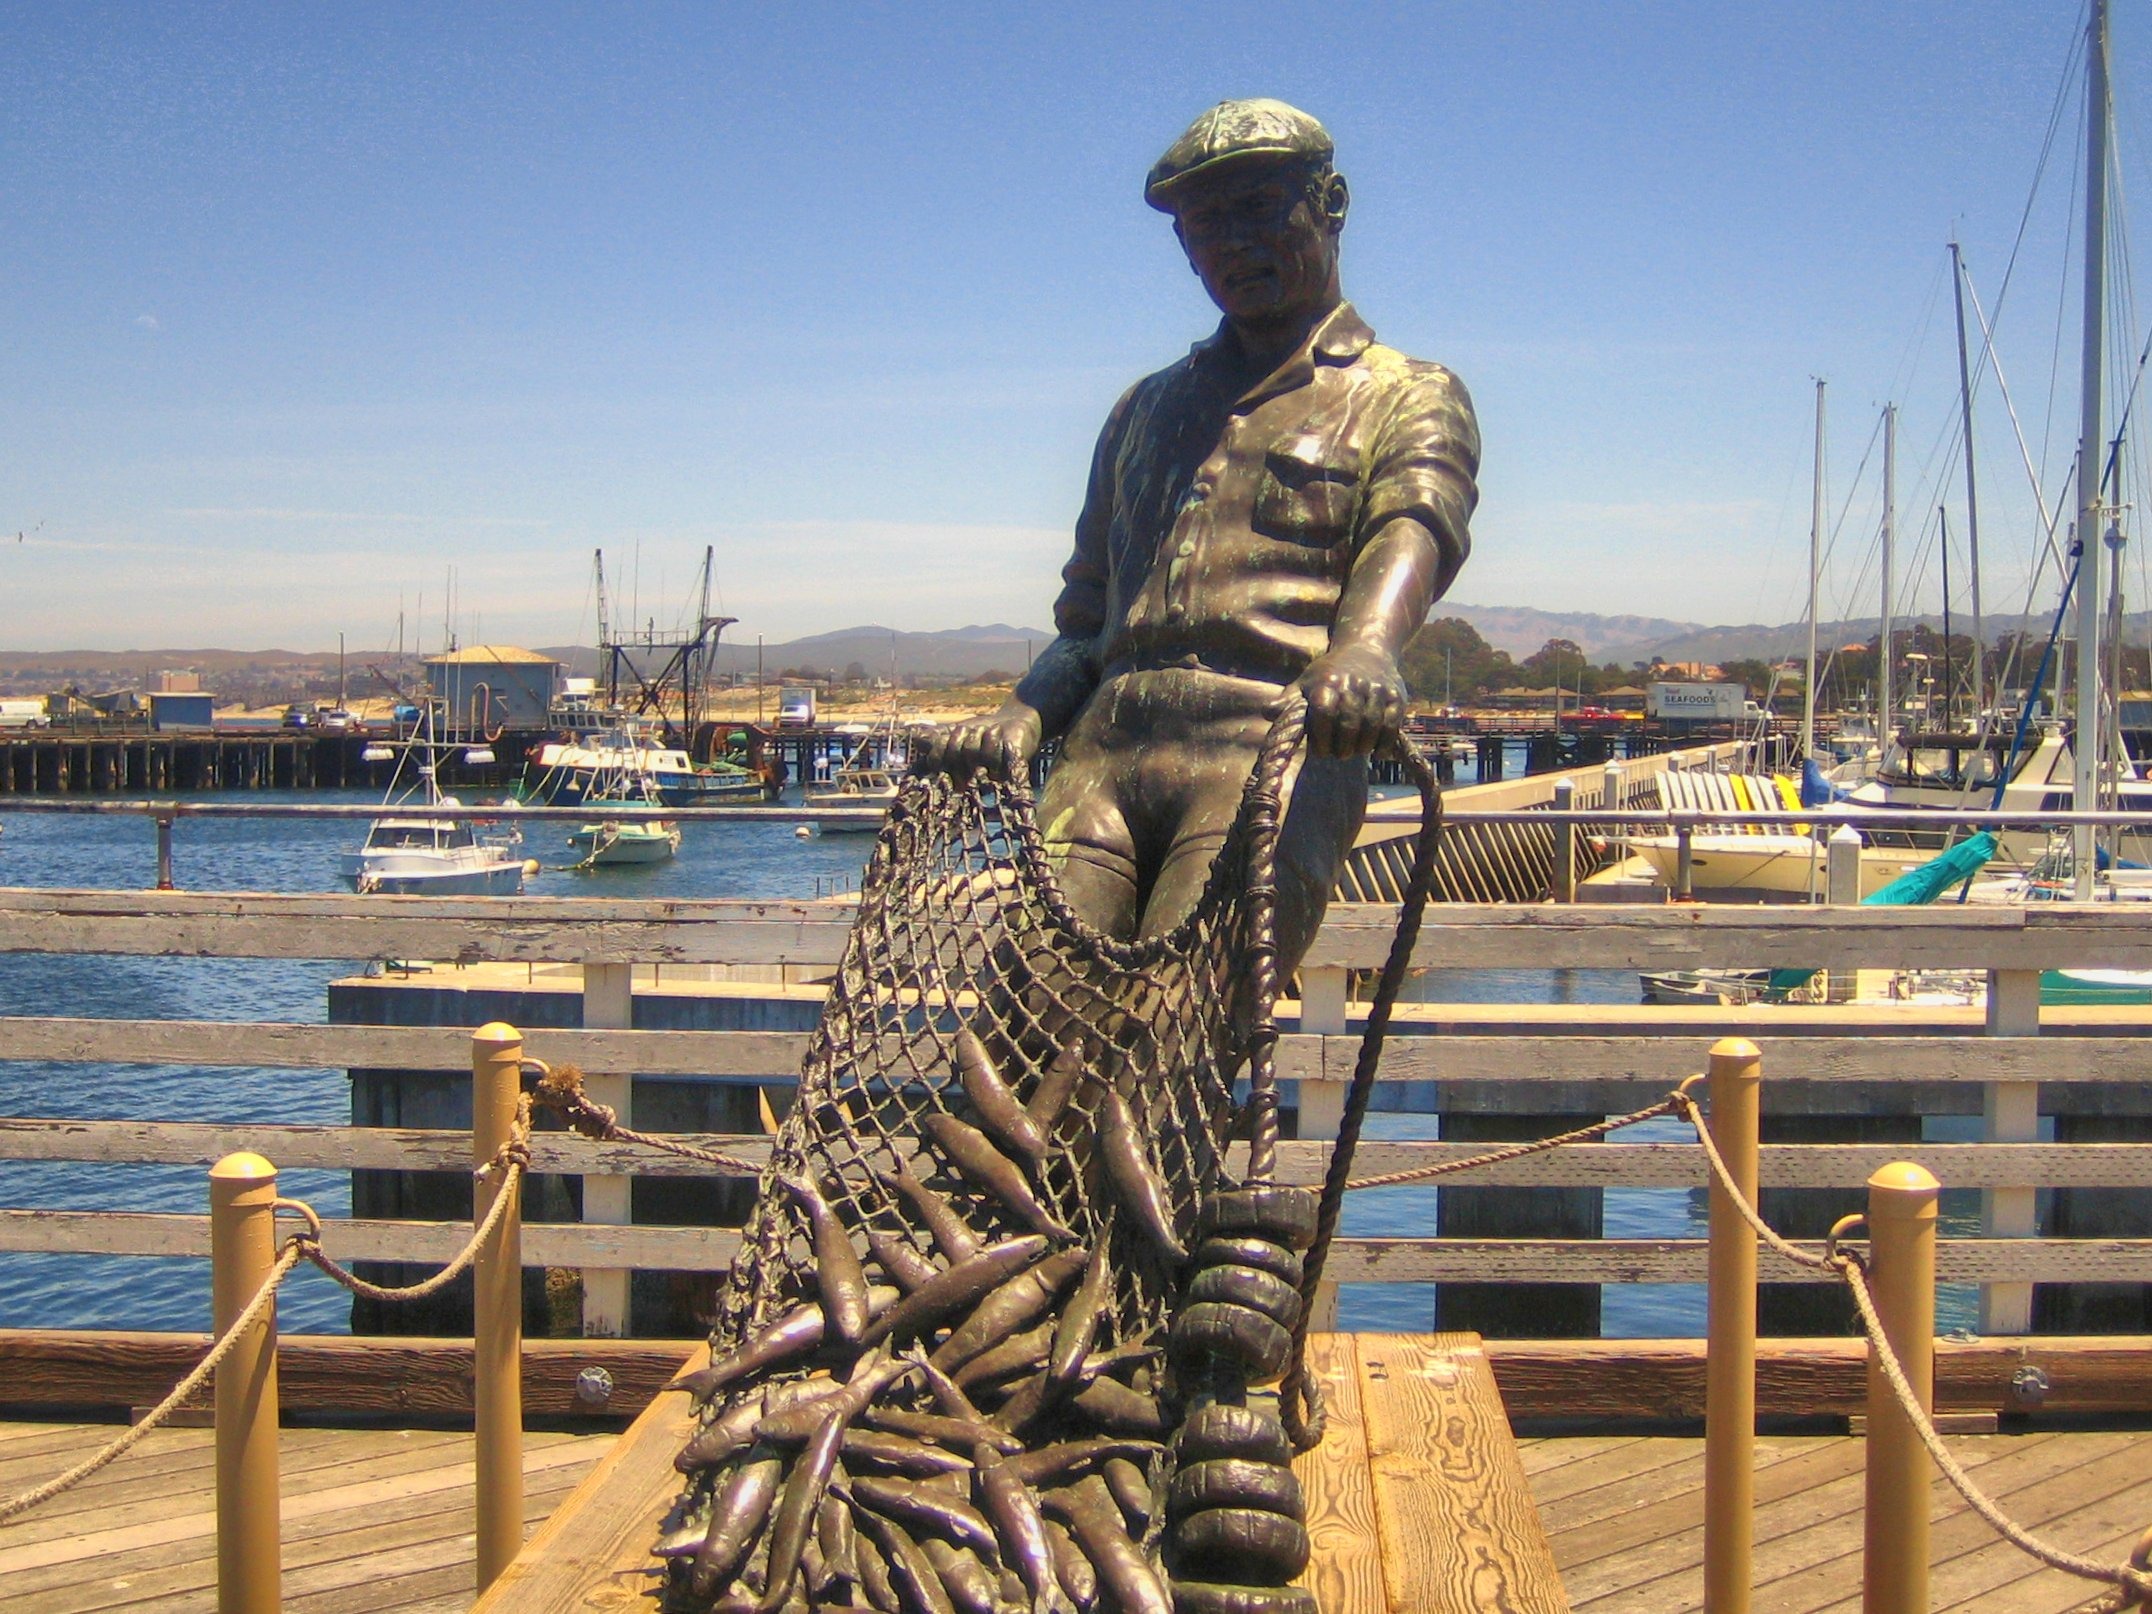
sea, water, sand, ocean, boardwalk, walkway, monument, san francisco, statue, usa, harbor, california, sculpture, art, boats, ships, tourist attraction, fisherman's dwarf